Les Misérables

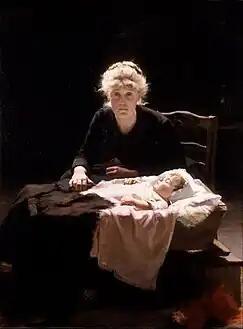
"Fantine" by Margaret Hall

In 1815 Digne, the peasant Jean Valjean, just released from 19 years' imprisonment in the Bagne of Toulon—five for stealing bread for his starving sister and her family and fourteen more for numerous escape attempts—is turned away by innkeepers because his yellow passport marks him as a former convict. He sleeps on the street, angry and bitter.